Scottish genre art

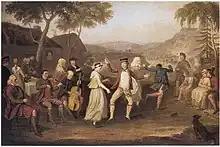
David Allan, "The Highland Wedding", 1780

David Allan (1744–96) was known as a classical and mythological painter, visiting Italy, he returned to Edinburgh in 1780, where he became director and master of the Academy of Arts in 1786. Here he produced his most famous work, "Illustrations of the Gentle Shepherd" (1788). These series of engravings for Allan Ramsay's poem "The Gentle Shepherd", show an extreme attention to detail in everyday life. His other scenes from everyday Scottish life included "Highland Dance" (1780), "Highland Wedding, Blair Athol" (1780), and "The Penny Wedding" (1785), all of which demonstrate the influence of earlier genre artists Pieter Bruegel the Elder and Jan de Witt. For these works Allan earned the title of "the Scottish Hogarth".